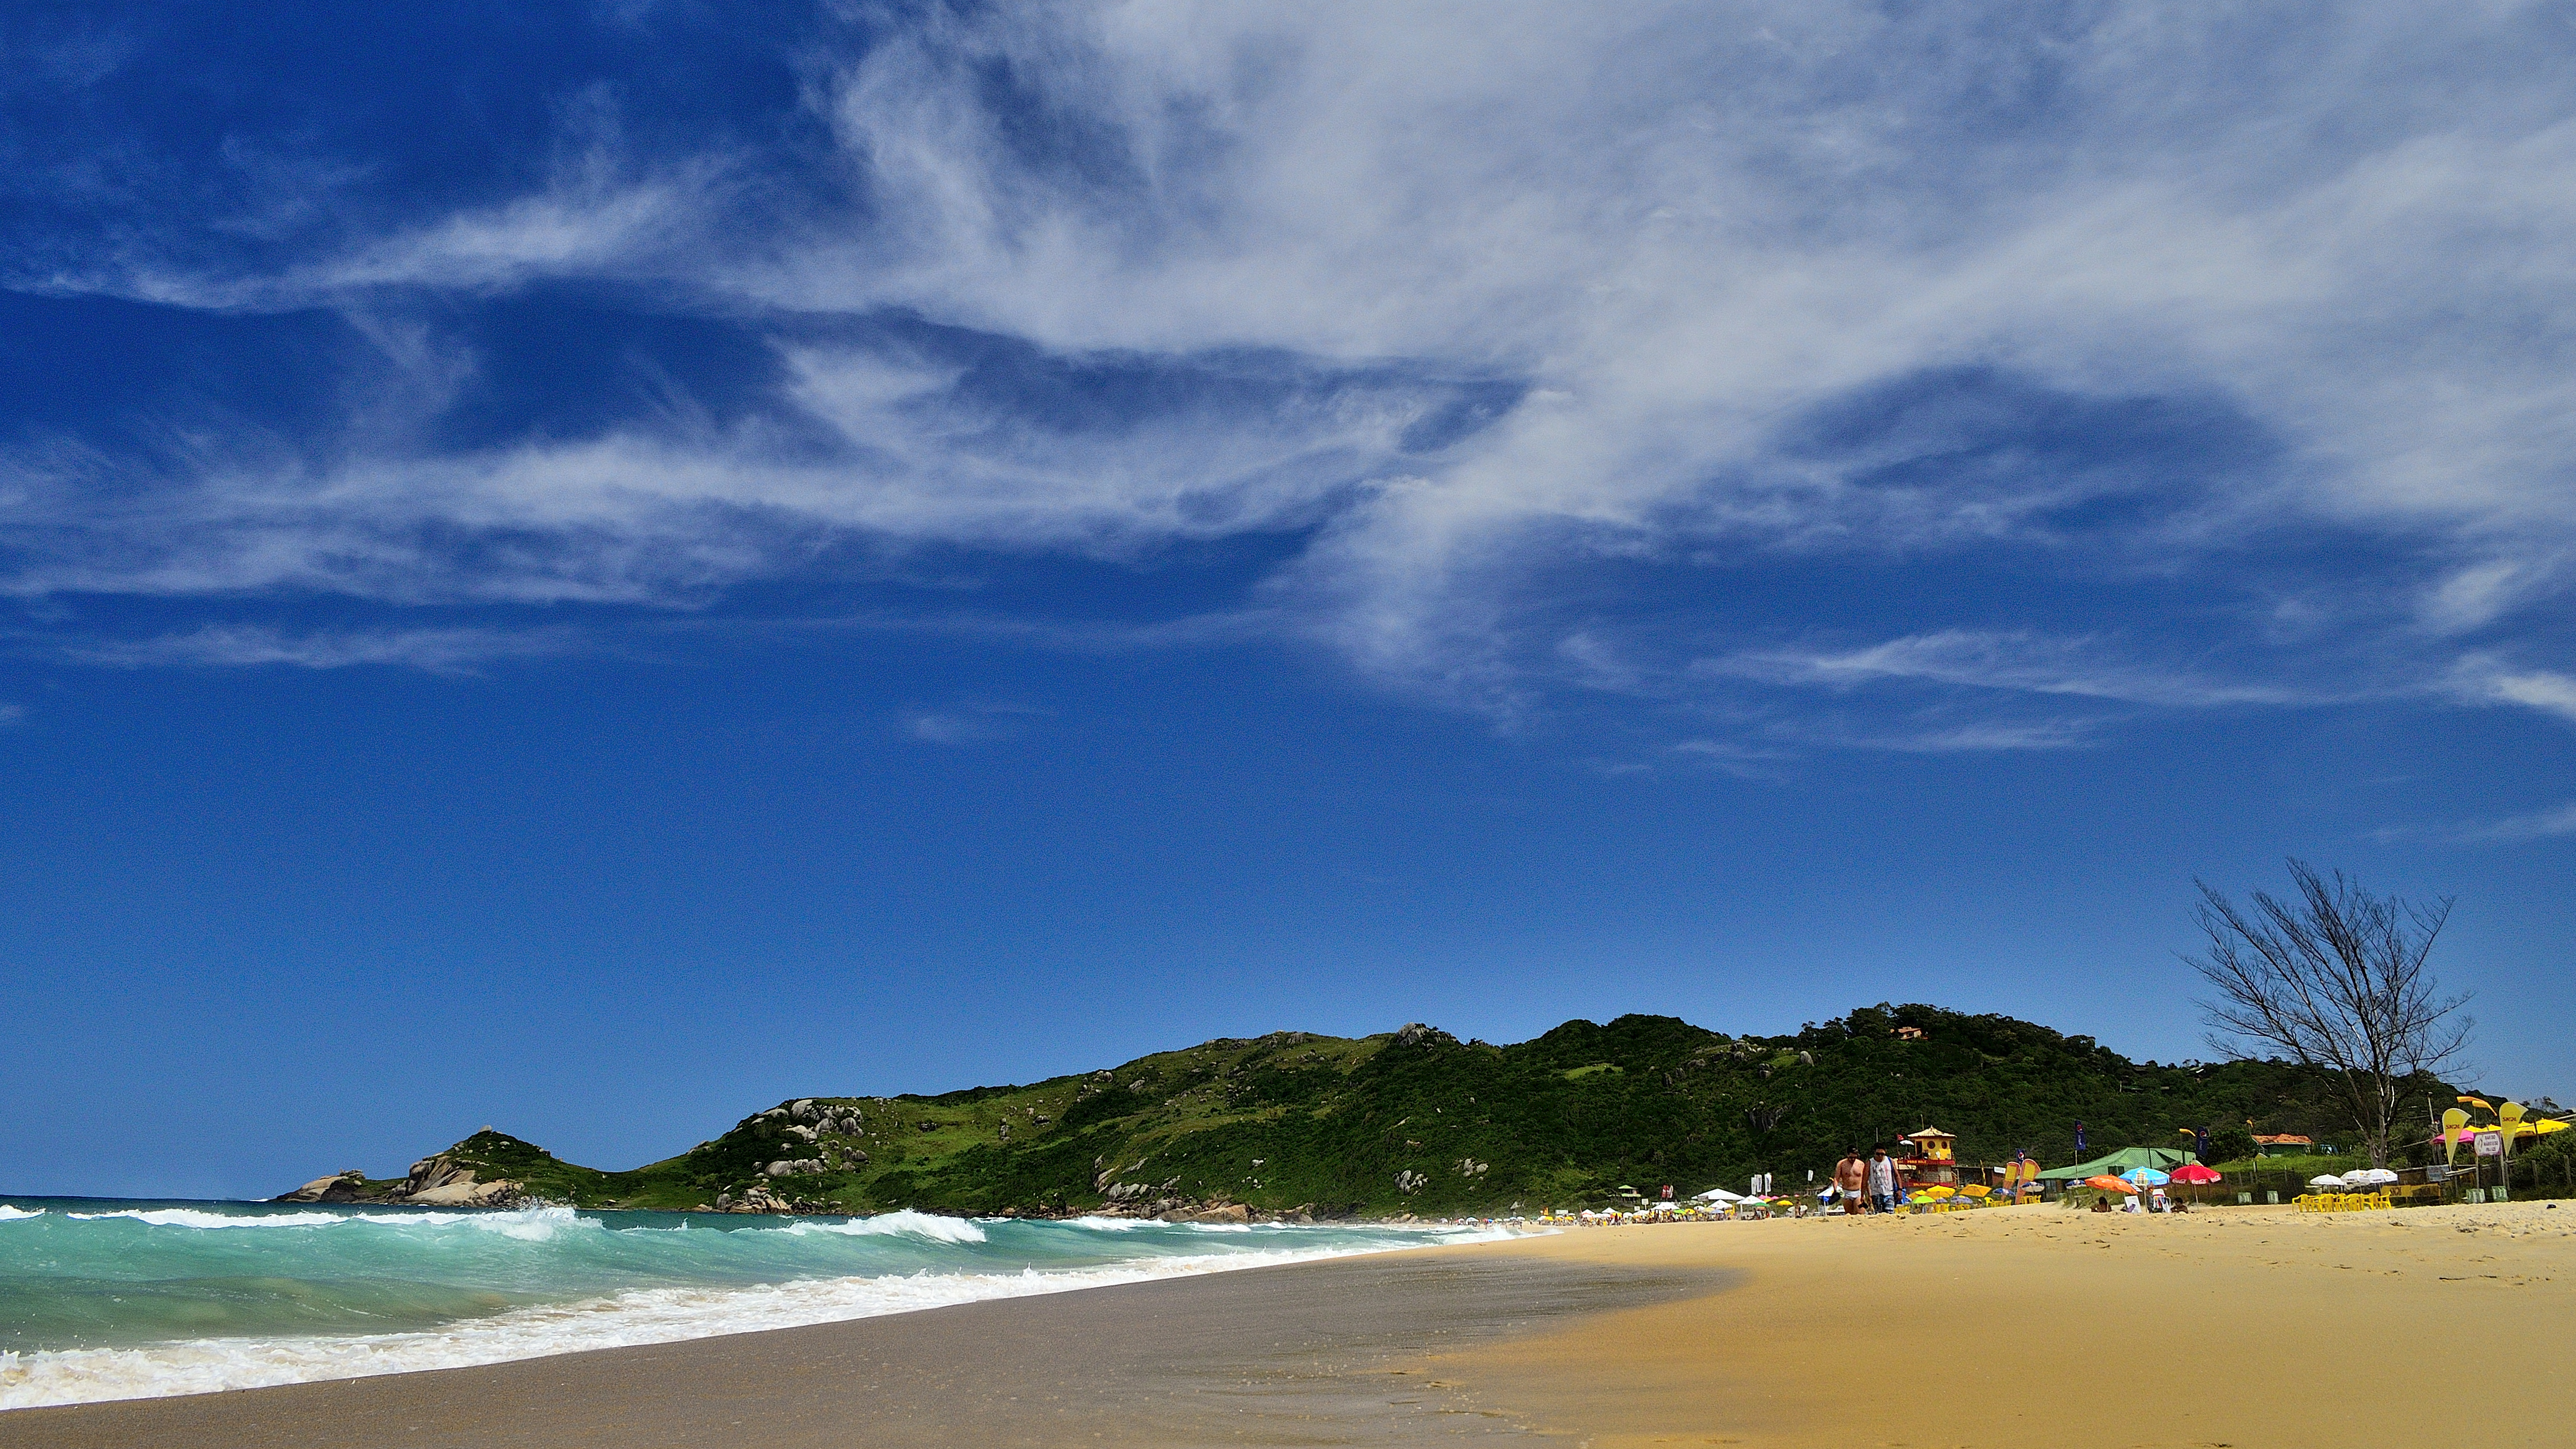
beach, sea, coast, sand, ocean, horizon, cloud, sky, shore, wave, dusk, bay, body of water, arena, playa, cielo, nubes, praia, brasil, caribbean, florianopolis, mole, santacatarina, br, wind wave